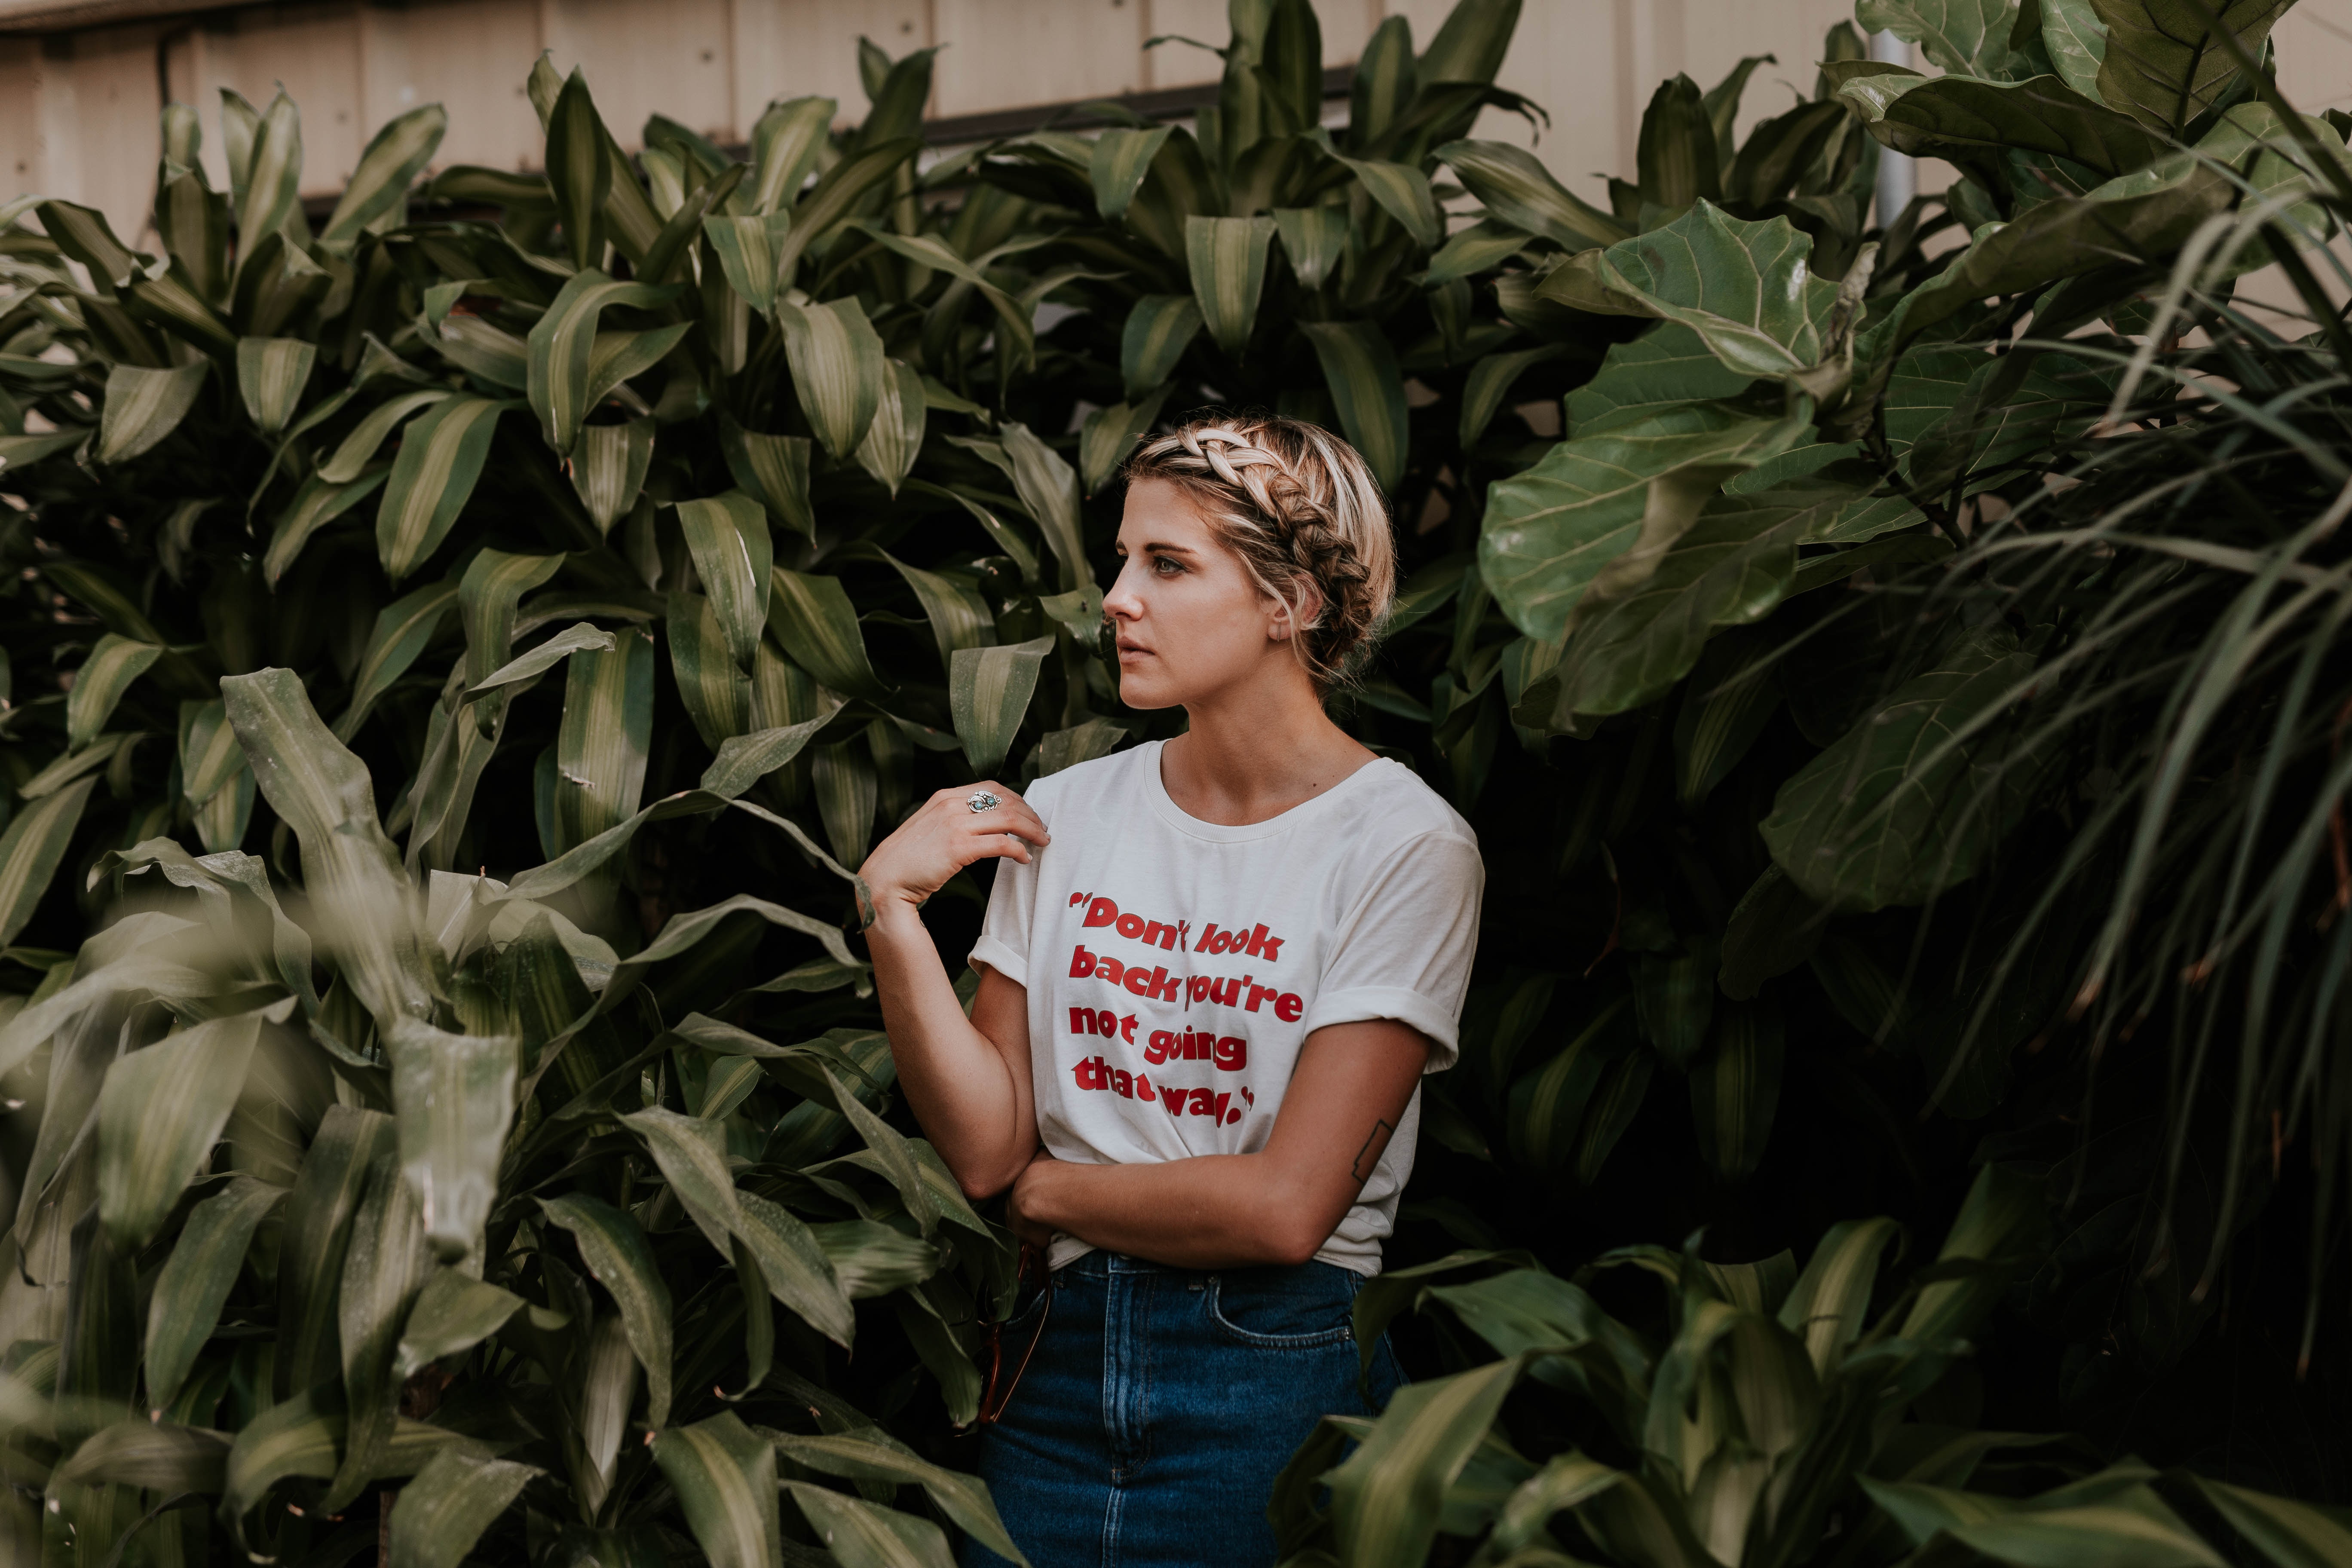
tree, grass, plant, girl, leaf, smile, human behavior